Ravioli (TV series)

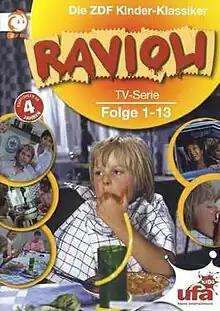

Ravioli is a West German children's television series. It aired in 1984 on ZDF, co-produced with UFA and Imagion AG. Thirteen 25 minute episodes were produced, directed by Franz Josef Gottlieb. The music for the series was composed by Birger Heymann.